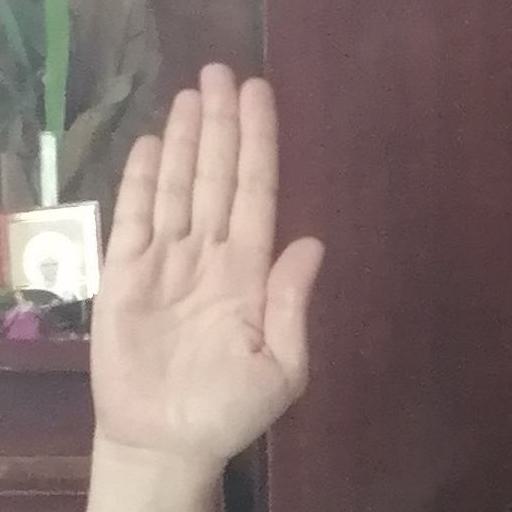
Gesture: stop